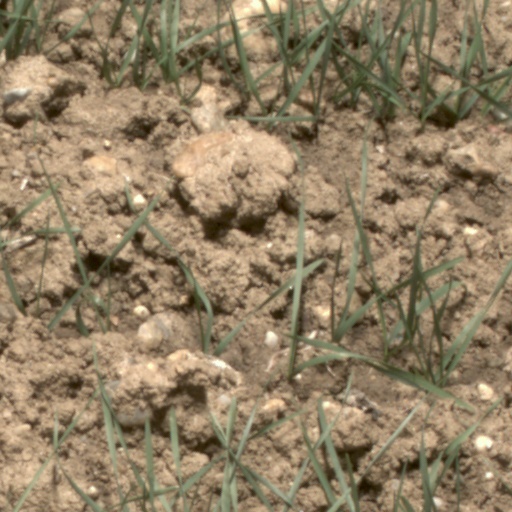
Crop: wheat